The Tridels

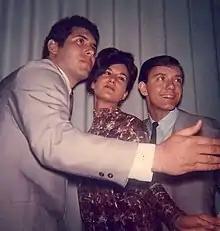
The Tridels’ Marc, Helene and Mike 1966

The group was formed in 1962 when the trio were 18 years of age. Their first recordings "Land of Love" and "The Image of My Love" were produced and written in 1964 by future radio and TV star Gene Arnold, under the name of Rick Roman, and recorded at San-Dee Worldwide Limited Records in Philadelphia at the 212 N 12th St. studios. The group recorded over 35 original compositions during their nine-year career, and wrote and recorded for commercials and two documentary films in the 1960s.